Hot Stuff (1929 film)

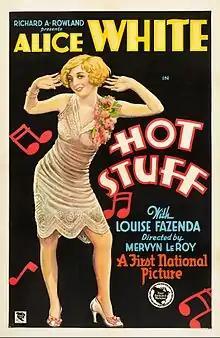
Theatrical release poster

Hot Stuff is a 1929 American sound part-talkie comedy film directed by Mervyn LeRoy and written by Robert S. Carr, Humphrey Pearson, and Louis Stevens. In addition to sequences with audible dialogue or talking sequences, the film features a synchronized musical score and sound effects along with English intertitles. According to the film review in "Variety", 30 percent of the total running time featured dialogue. The sound was recorded via the Vitaphone sound-on-disc process. The film stars Alice White and features Louise Fazenda, William Bakewell, Doris Dawson, Ben Hall, and Charles Sellon. The film was released by First National Pictures on May 5, 1929.